Eighth Grade (film)

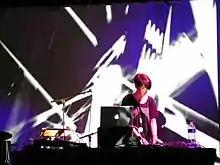
Scottish musician Anna Meredith created the film's score.

Burnham and editor Jennifer Lilly did not complete post-production until three days before the film's premiere at Sundance in January 2018. Audio of Fisher singing at age 11 in the English dub of "Masha and the Bear" was used in the film.